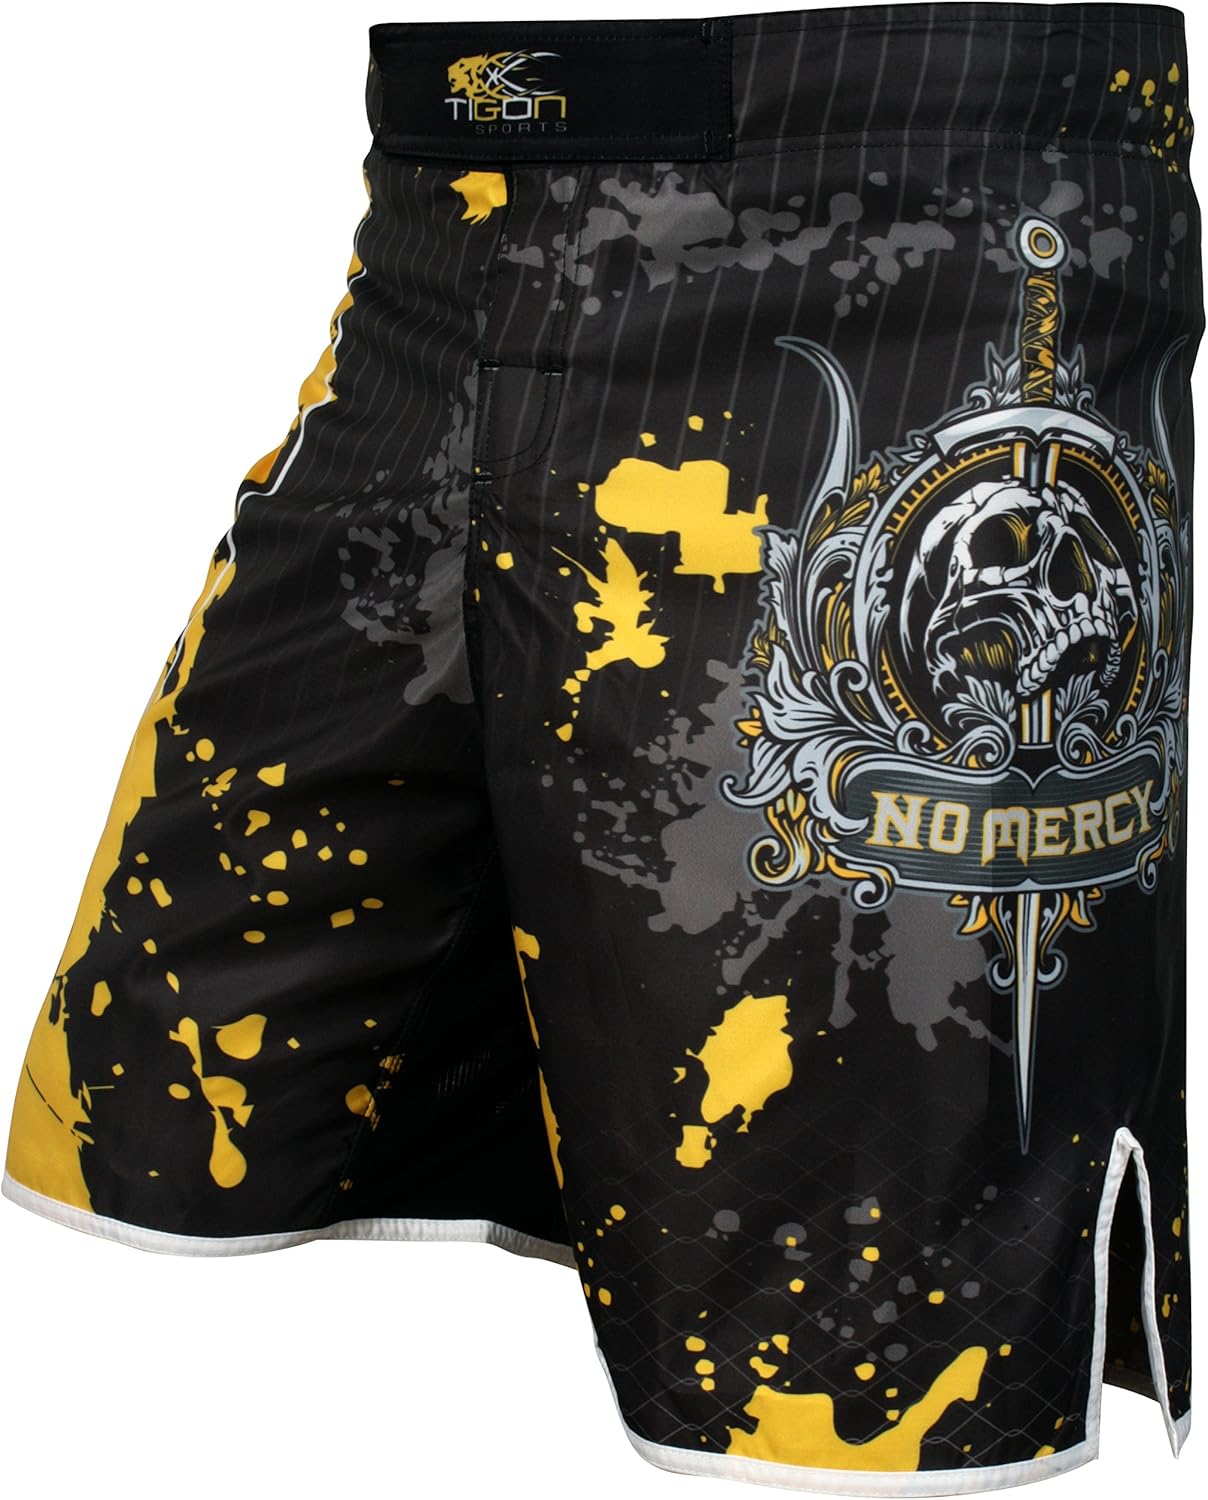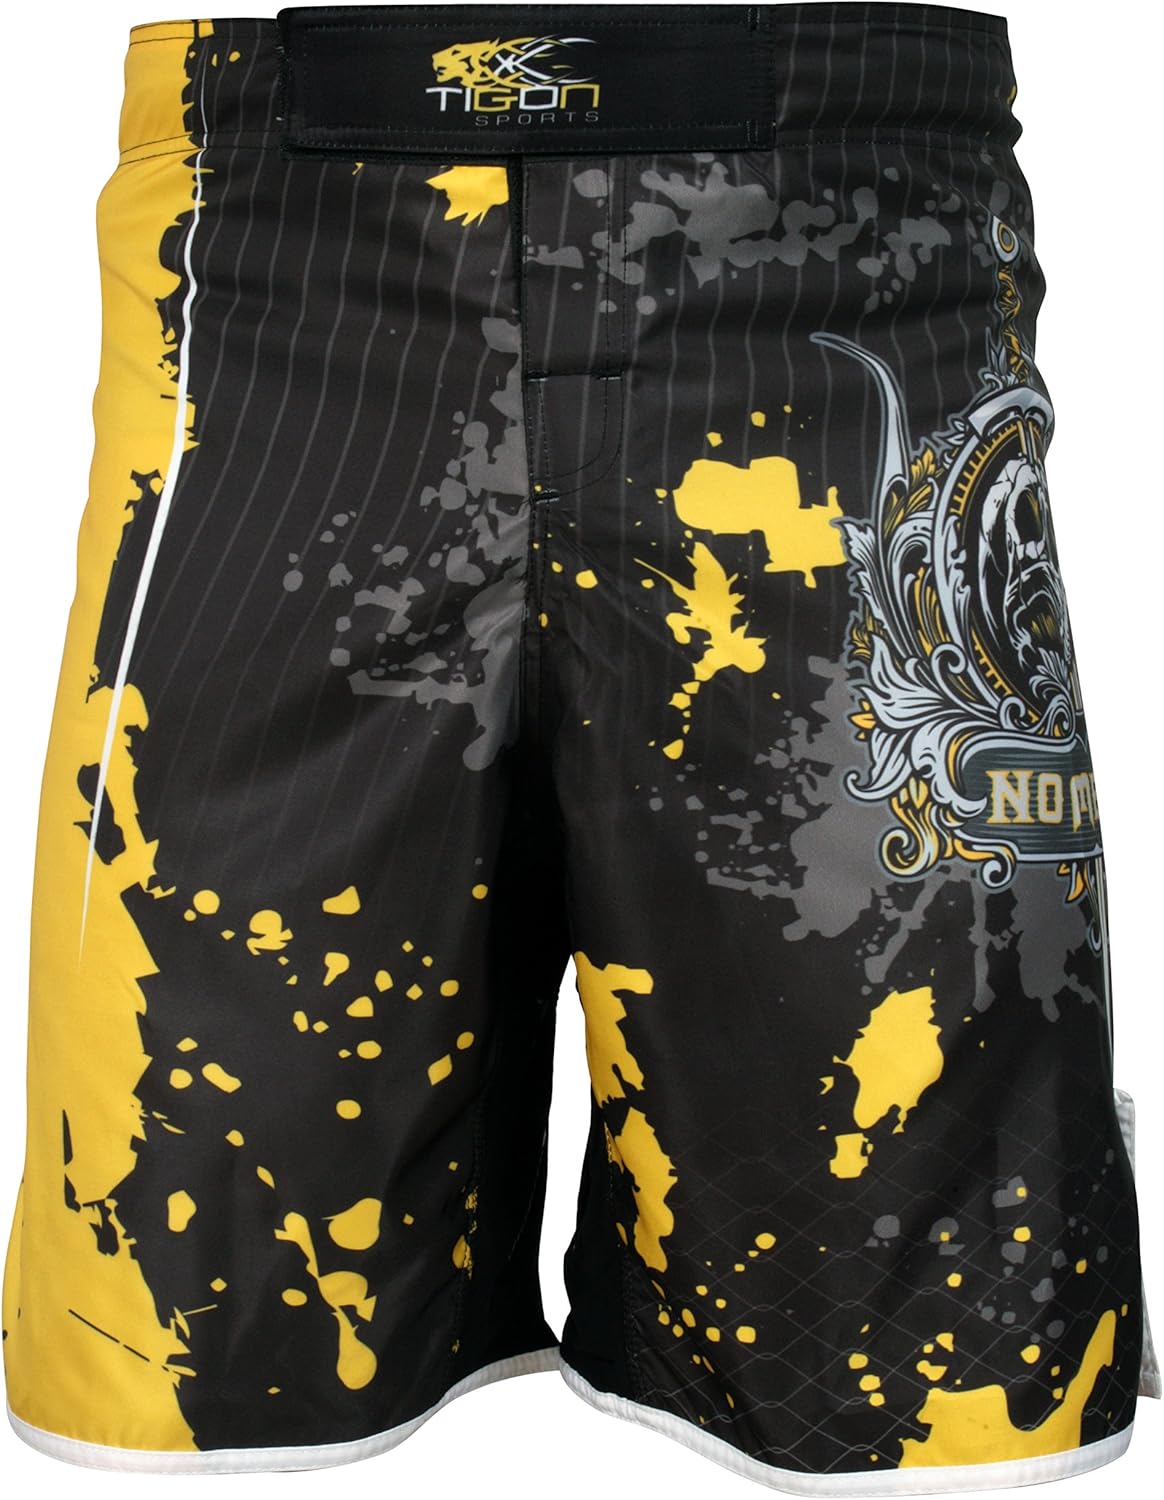
Tigon MMA Cage Fight Shorts Grappling Short Kick Boxing Muay Thai Pants
Category: Sports & Outdoors
Our DARE TI FIGHT MMA Shorts are comfortable, stylish, and durable. They are designed for a range of combat scenarios and come with 2 lines of reinforced stitching to withstand a large amount of force when grappling. Our shorts are also suited to other activities besides MMA and are comfortable enough for casual wear.
Features: Available in sizes from size small up to 3XL waistlines. | Improved velcro closure strap system. | Multiple flex-panels for excellent mobility. | Made from microfiber. | Please check size chart in images